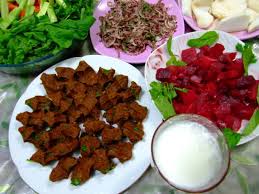
Yemek: cig_kofte